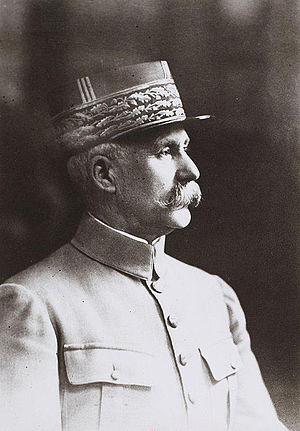
Portrait du maréchal Pétain issu du recueil Portraits de Philippe Pétain (page 3).
Le maréchal de France est, depuis la suppression de la dignité de connétable de France en 1627, la plus haute distinction militaire française. Le titre de maréchal de France ou d'amiral de France — son équivalent pour la Marine —, constitue une dignité dans l'État. Depuis la mort du maréchal Juin en 1967, la France ne compte aucun maréchal de France vivant.
La Guerre mondiale 1914-1918 est un manuscrit attribué de manière posthume au maréchal Pétain. Probablement écrit entre 1920 et 1930, il devait faire partie d'un plus vaste ouvrage sur l'Histoire du soldat français, ouvrage qui n'a jamais été publié. Le manuscrit a été retrouvé en 2006, authentifié puis publié en 2014.